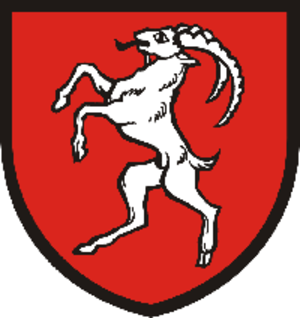
Ecusson de la commune de Vissoie dans le Valais (Suisse)
Vissoie est une localité et une ancienne commune de Suisse, située dans le canton du Valais.